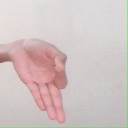
अक्षर: ज्ञ